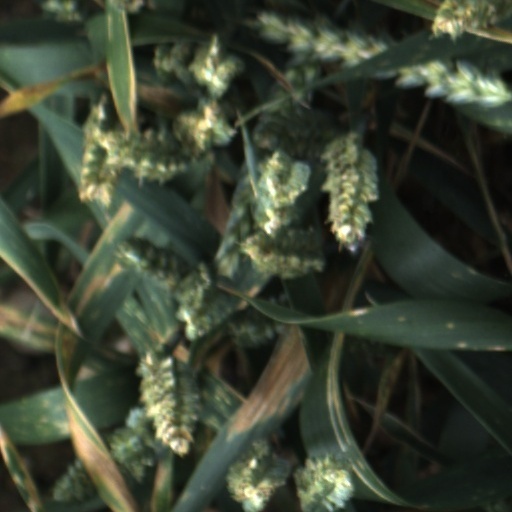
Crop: wheat